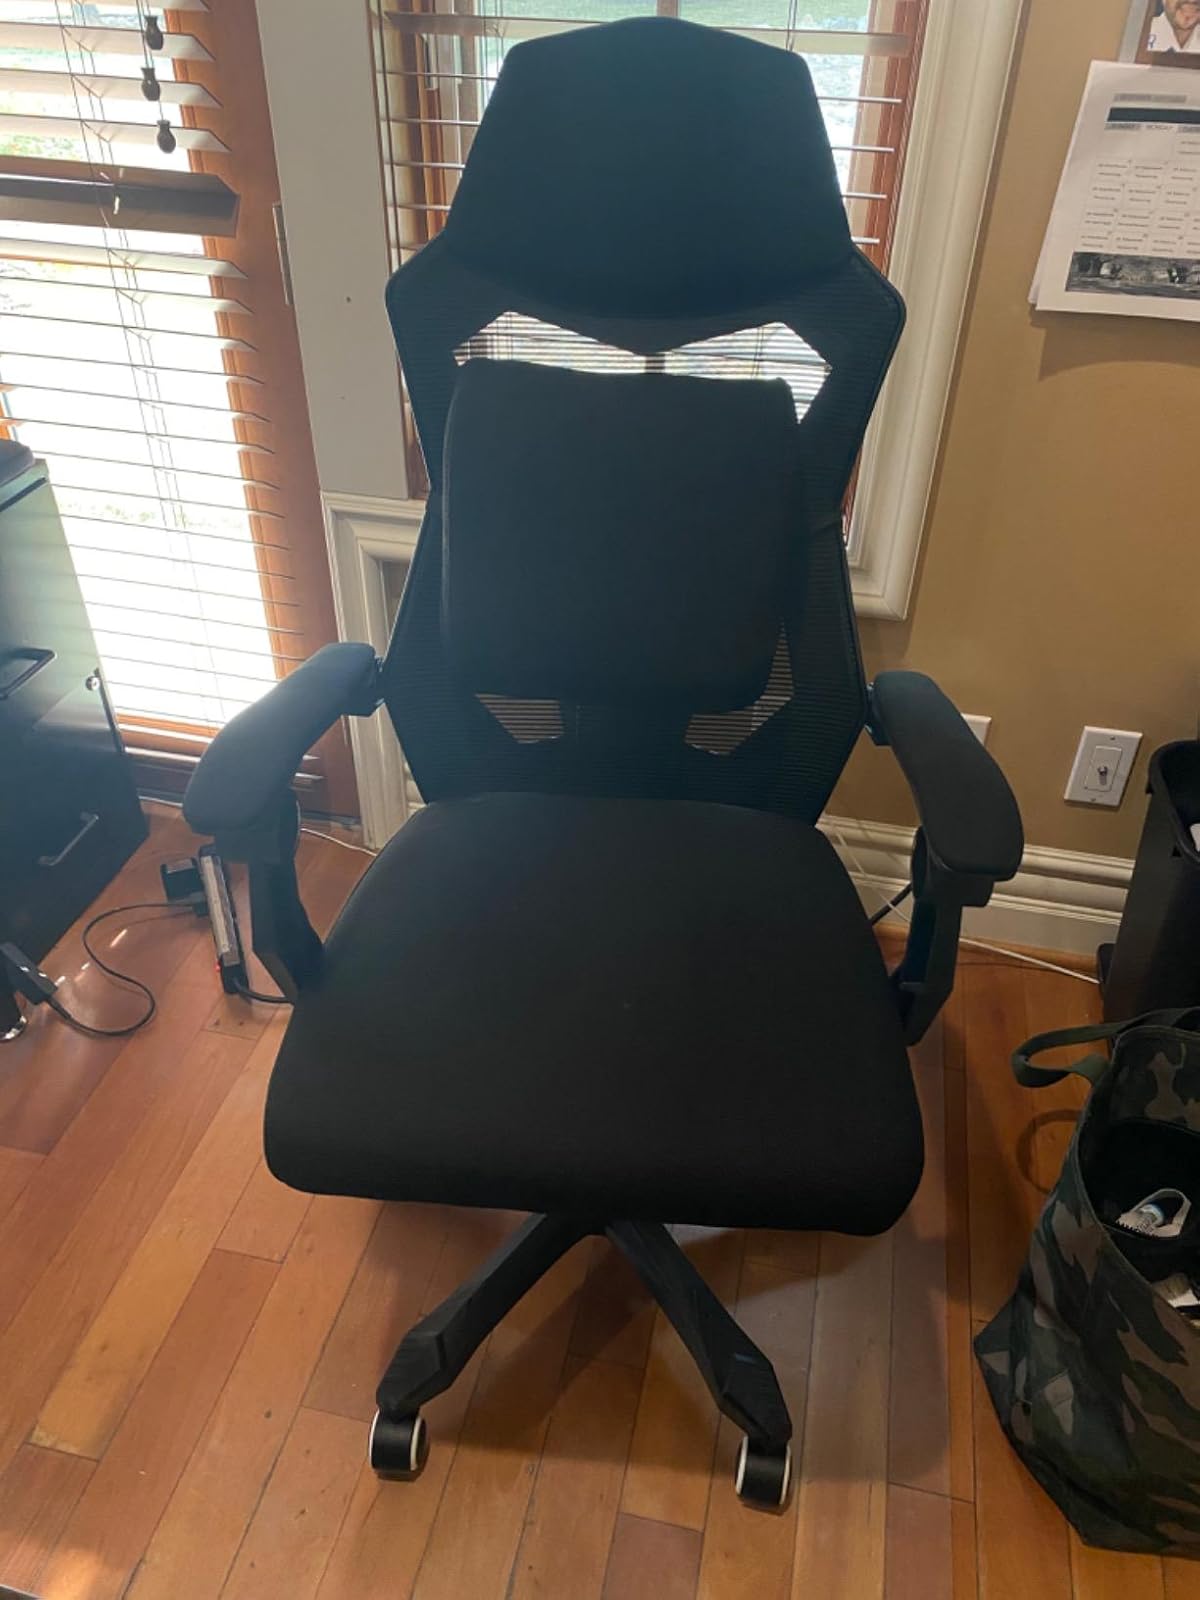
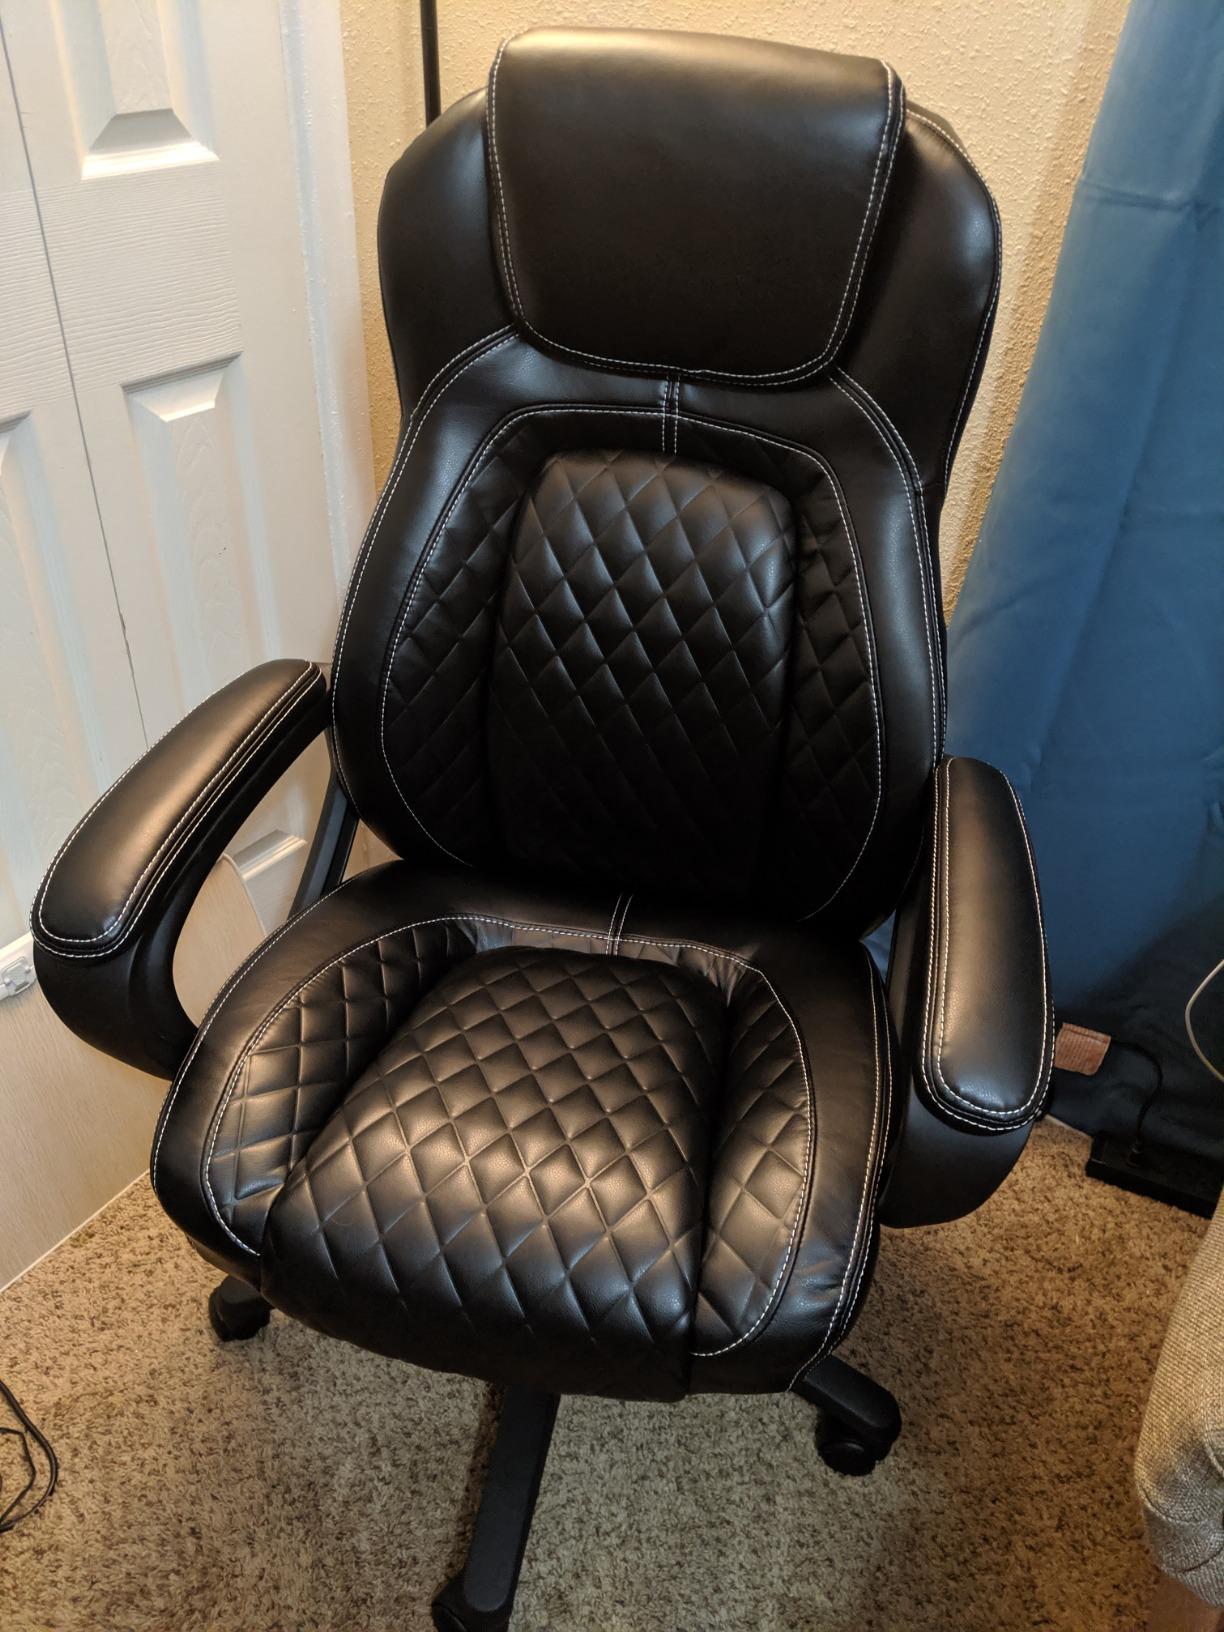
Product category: items_chair
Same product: no